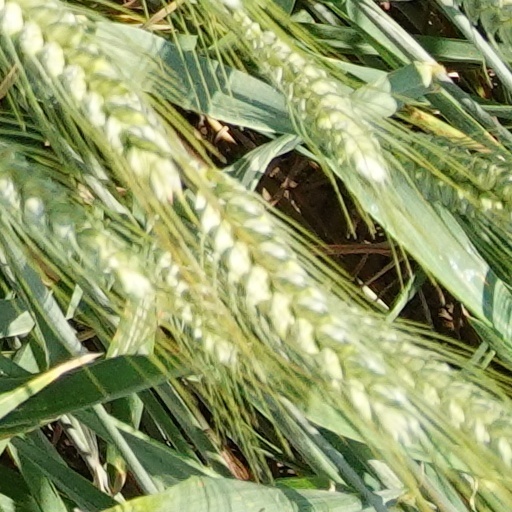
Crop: wheat